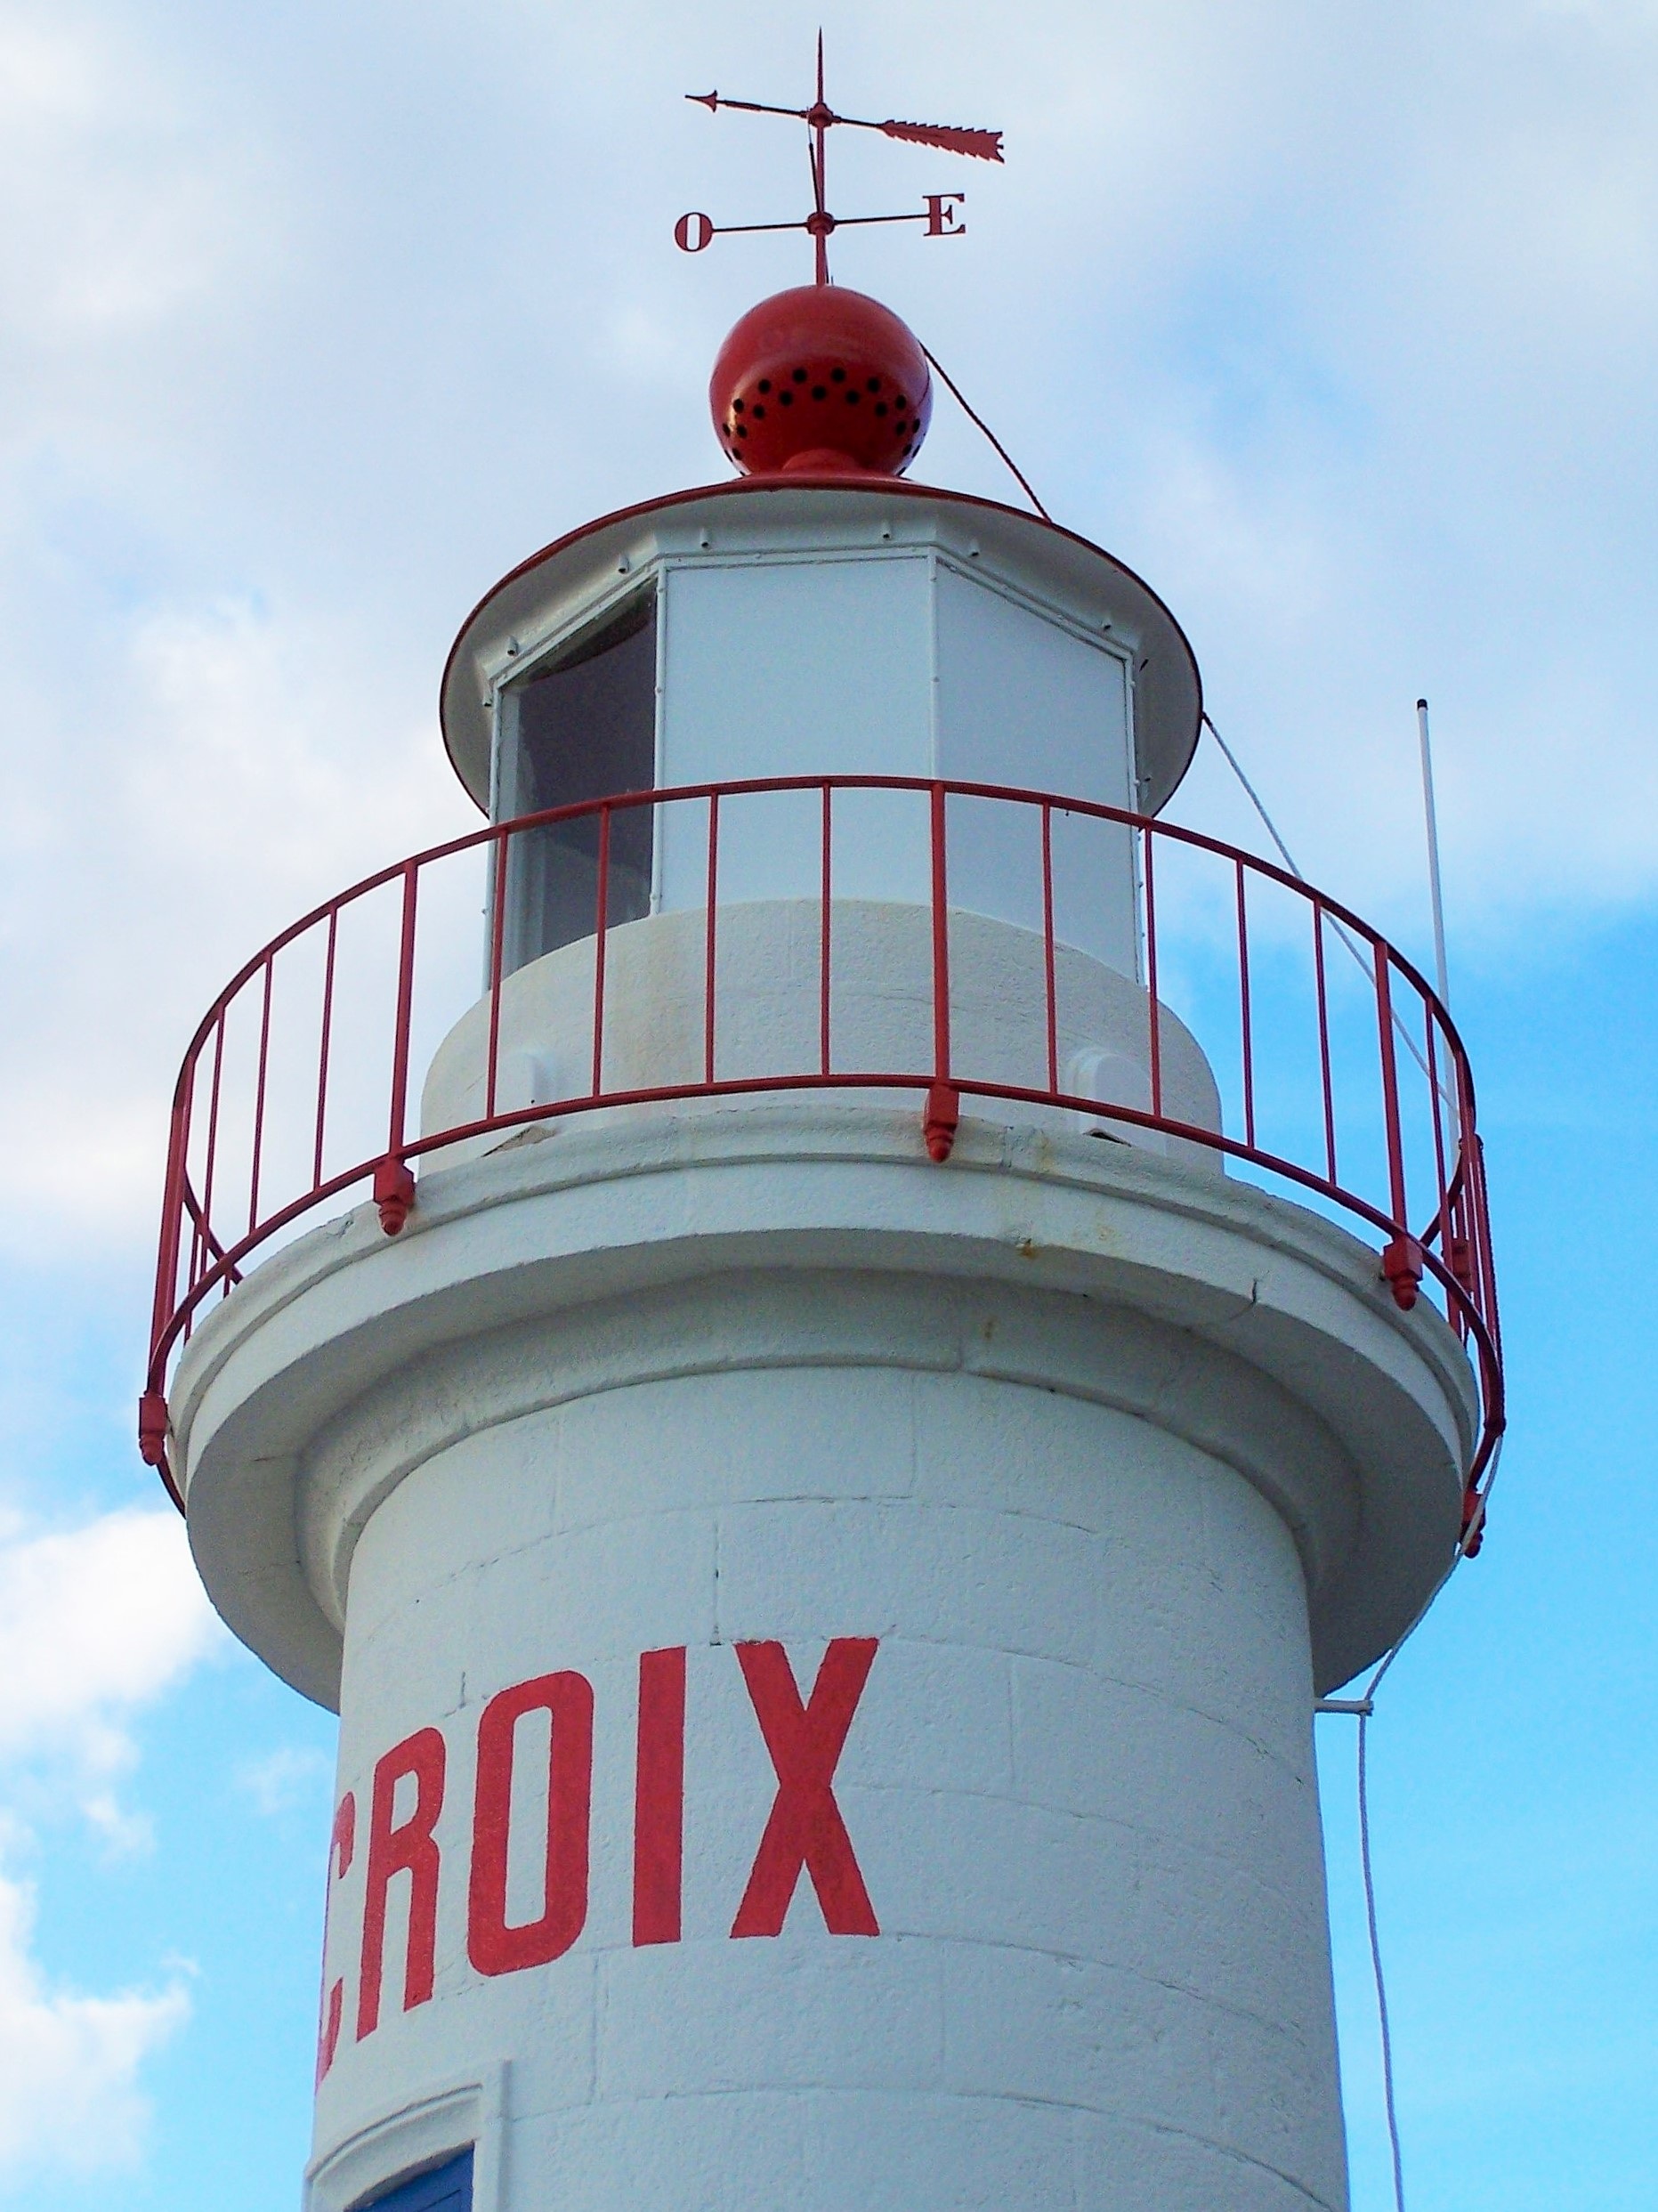
sea, ocean, lighthouse, seaside, france, tower, port, navigation, side, maritime, brittany, control tower